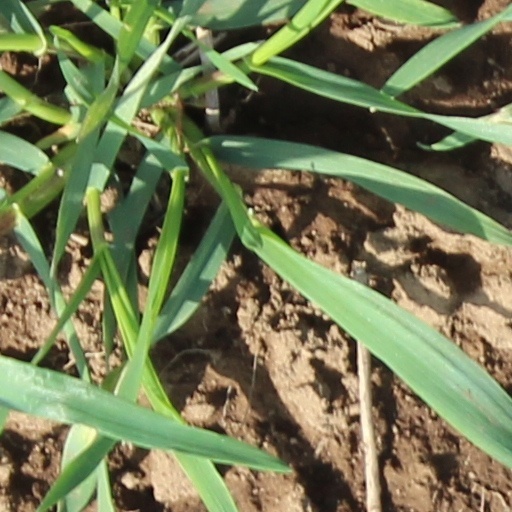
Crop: wheat